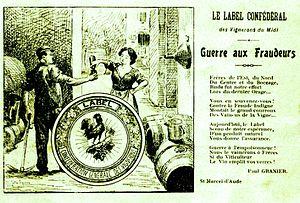
Label confédéral des vignerons du Midi ""Guerre aux fraudeurs"""
La révolte des vignerons du Languedoc en 1907 désigne un vaste mouvement de manifestations survenu en 1907, dans le Languedoc et en pays catalan, réprimé par le cabinet Clemenceau. Fruit d'une grave crise viticole survenue au début du XXᵉ siècle, ce mouvement, aussi appelé « révolte des gueux » du Midi, a été marqué par la fraternisation du 17ᵉ régiment d'infanterie de ligne avec les manifestants, à Béziers.
Ernest Ferroul est un homme politique français qui joua un rôle déterminant lors de la révolte des vignerons du Midi en 1907.
La Confédération générale des vignerons du Midi est la première organisation d'un grand secteur agricole. Elle est créée à Narbonne, le 22 septembre 1907, sous la présidence d'Ernest Ferroul. Son but est de réaliser une union sacrée entre petits et les grands producteurs viticoles.